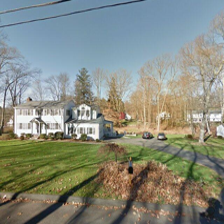
Label: streetView